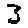
Label: 3